Tenbridge

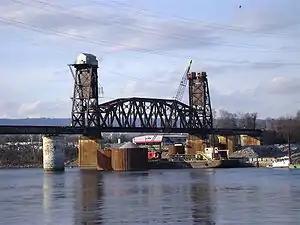
From the south shore looking north to Tenbridge below Chickamauga Lake dam (Nickajack Lake)

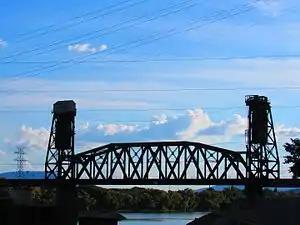
From the north shore just off N. Access Rd. looking Southwest.

Tenbridge is a vertical-lift railroad bridge over the Tennessee River in Chattanooga, Tennessee. It has a main span of .